Maxine Kumin

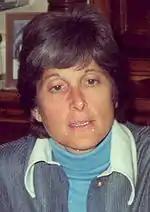
Kumin in 1974

Maxine Kumin (June 6, 1925 – February 6, 2014) was an American poet and author. She was appointed Poet Laureate Consultant in Poetry to the Library of Congress in 1981–1982.